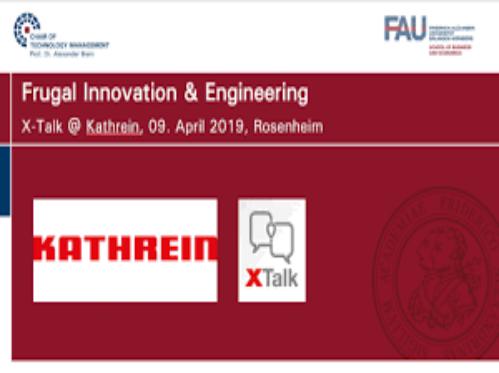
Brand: Kathrein
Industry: Electronic